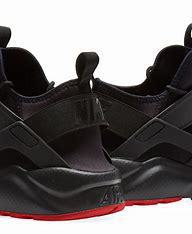
Brand: Nike
Model: Air Huarache Run Ultra